John Gano

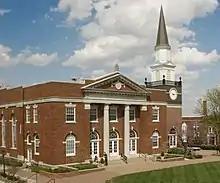
Gano Chapel in 2010

Gano Chapel at William Jewell College in Missouri is named after John Gano, and displays a painting of Gano baptizing Washington. The school takes no stance on whether the baptism of Washington actually took place. The chapel also contains a sword owned by the Marquis de Lafayette that Washington purportedly gave to Gano.